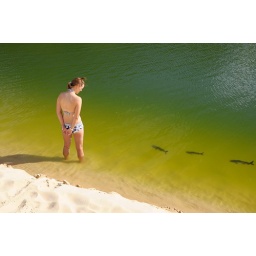
Thousands of curious catfish live in these green waters of Lake Wabby, Fraser Island, QLD.